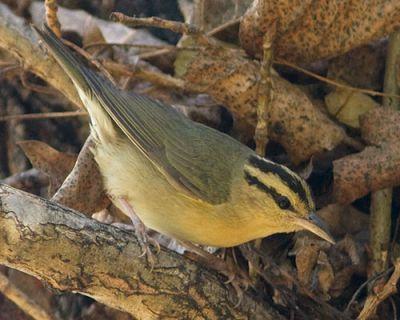
A photo of a worm eating warbler